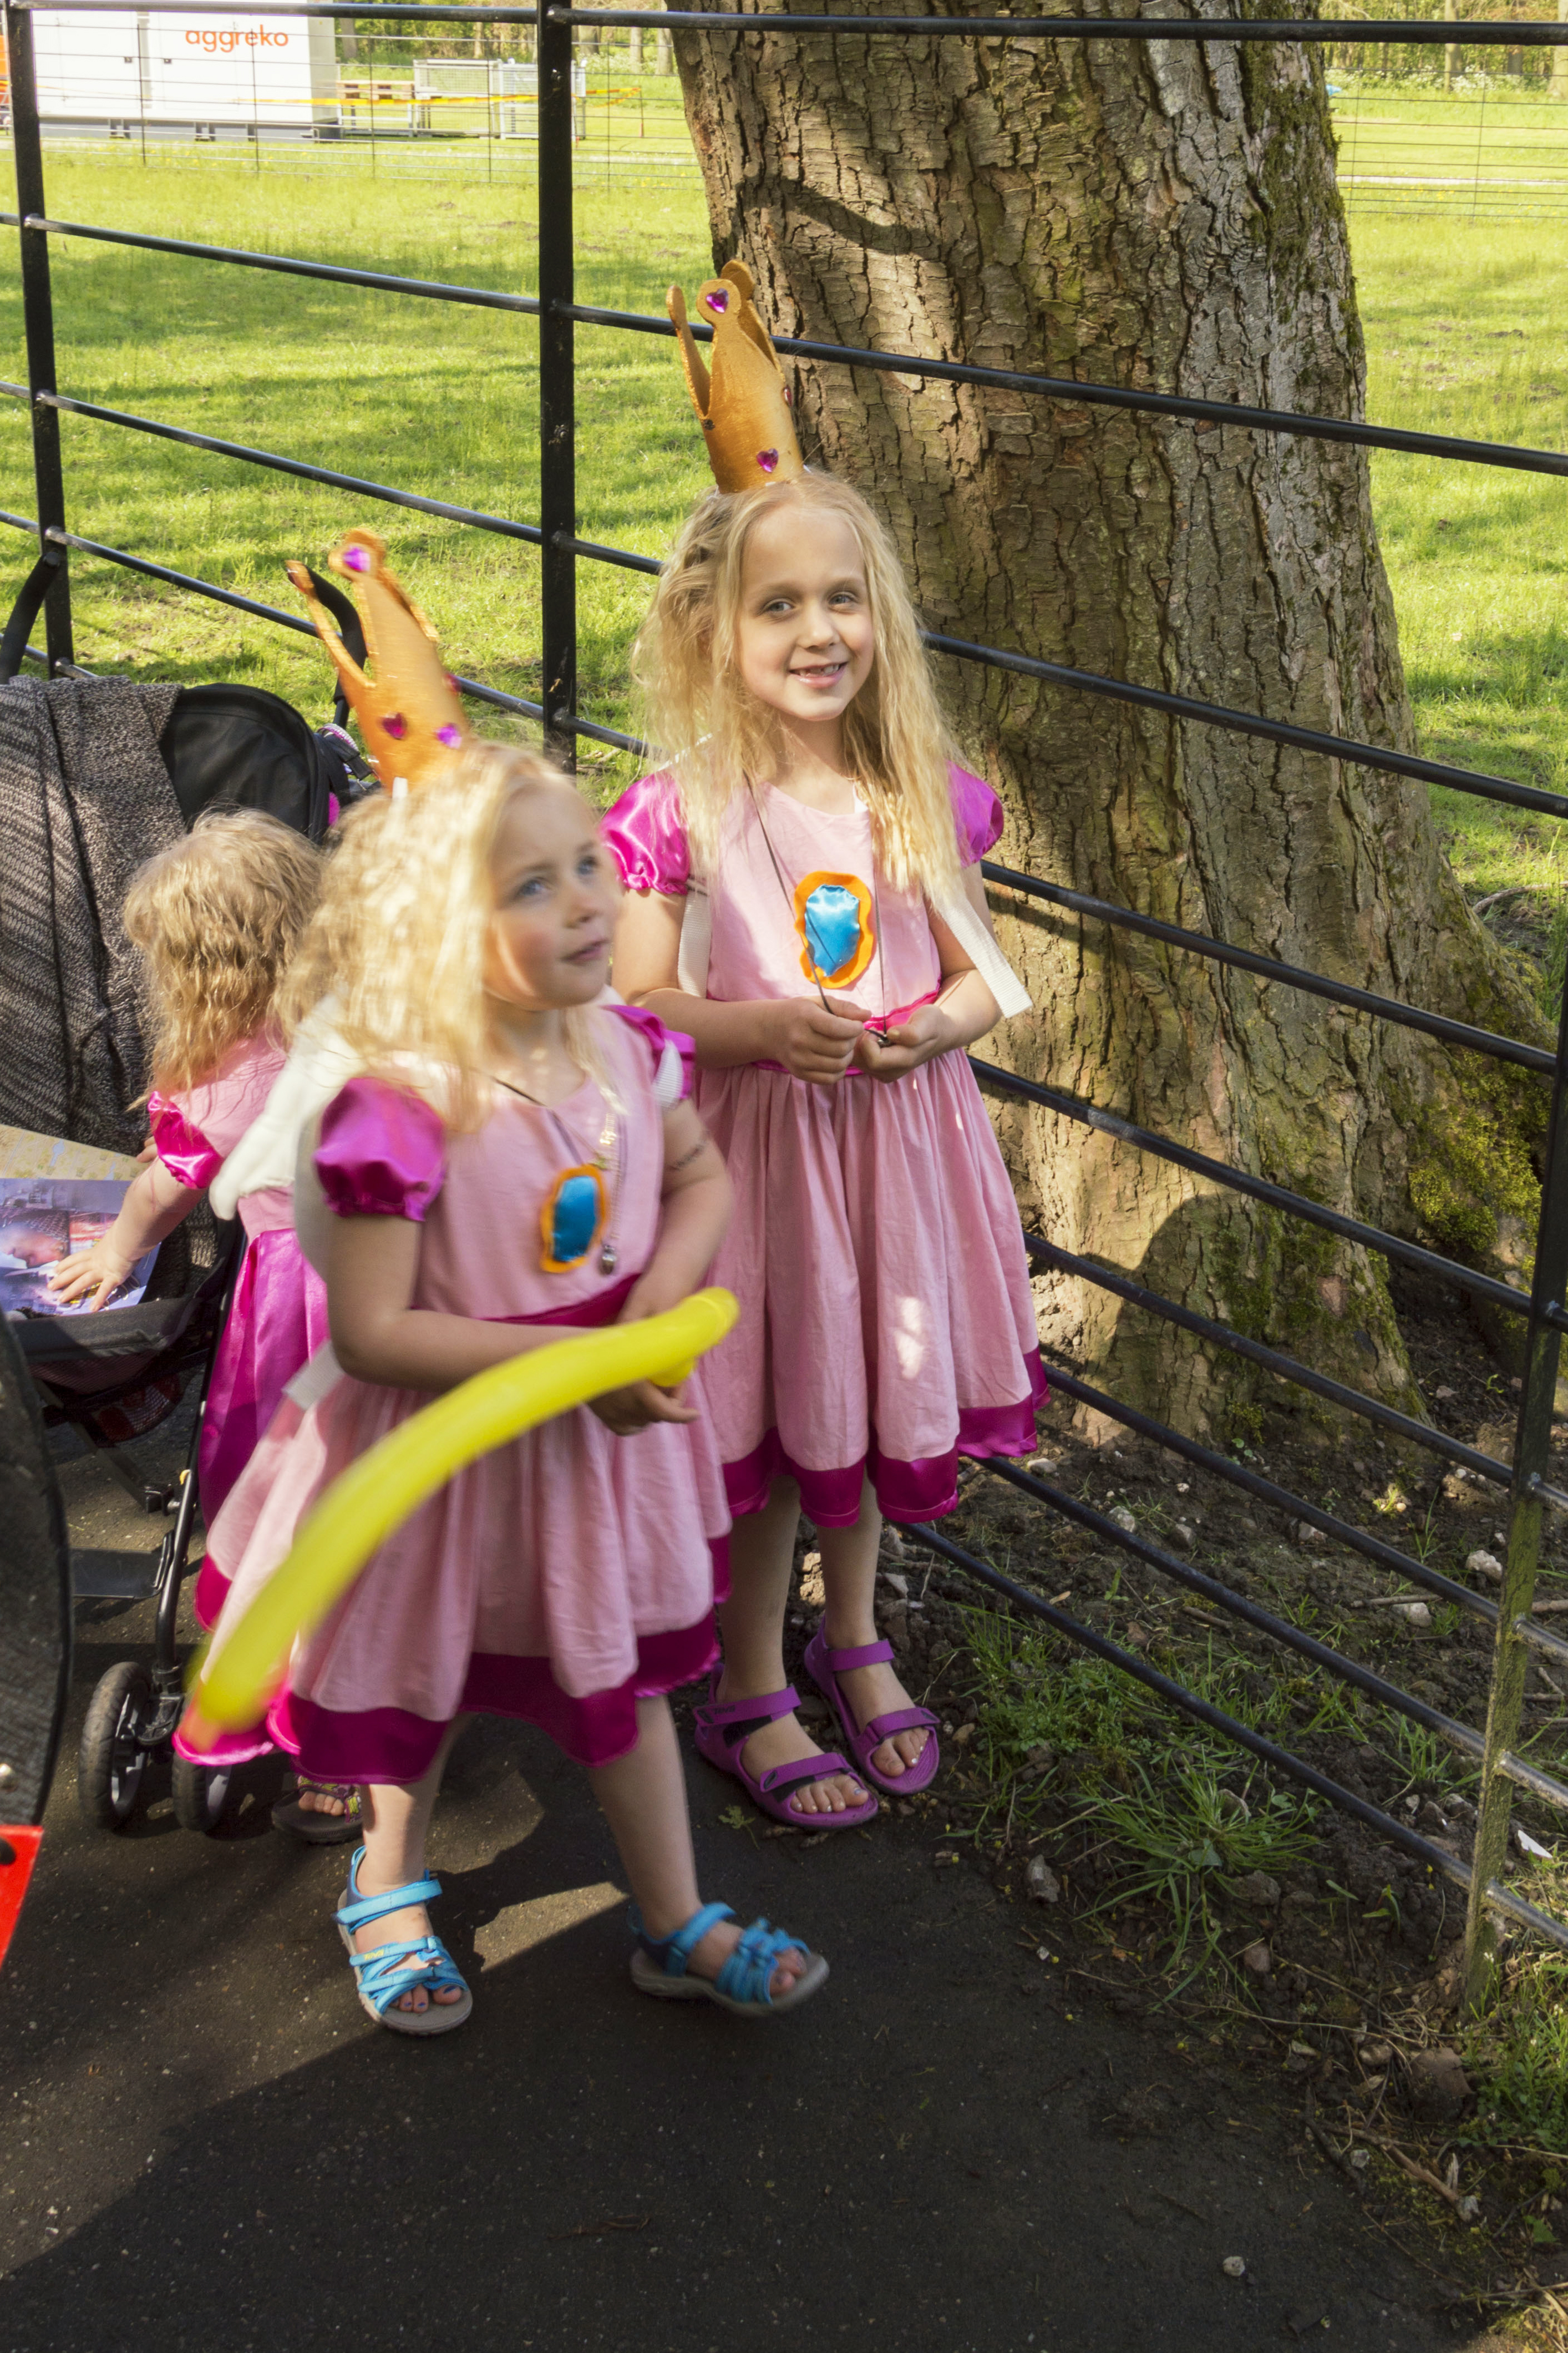
outdoor, people, girl, photography, van, photo, spring, color, child, nikon, clothing, season, cosplay, holland, festival, nederland, netherlands, de, fun, dress, toddler, dutch, outdoorphotography, picture, photograph, fotos, foto, fotografie, pd, event, costume, kasteel, paulvandevelde, pdvandevelde, padagudaloma, dordrecht, nederlandinfotos, eventphotography, evenementenfotografie, pvdvfotografie, pdvandeveldedordrecht, nederlandsefotografie, dutchphotogaraphy, totallydutch, fotografienederland, hollandsefotografie, fotografieholland, velde, haarzuilens, dehaar, elfia, eff, kasteeldehaar, elffantasyfair, elfiahaarzuilens, elfia2014, eff2014, princesspeach